Ascotis selenaria

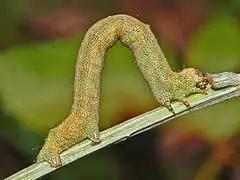
Caterpillar of "Ascotis selenaria"

The caterpillars reach a length up to 55 millimeters. They are polyphagous, feeding mainly on field wormwood ("Artemisia campestris"), "Sambucus" sp., rose (" Rosa" sp.), blackberry ("Rubus fruticosus"), broom ("Cytisus scoparius"), "Taraxacum" sp., birch ("Betula" sp.), "Arbutus" sp., "Pimpinella" sp., clover ("Melilotus" sp.), cypress spurge (" Euphorbia" sp.), acacia ("Mimosa longifolia"), "Mimosa dealbata", "Salvia" sp. and "Salix glabra". In India, the pest has been reported to infest on prosopis ("Prosopis juliflora"), "Delonix regia" and sal ("Shorea robusta"). A nucleopolyhedrovirus suppressing population of "Ascotis seleneria" has been reported in India. In many areas they are considered a pest causing serious damages to agriculture. They pupate and overwinter in the soil.